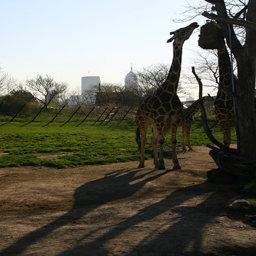
A tall giraffe eating leaves from a  tree.
a giraffe reaching up to get some food
Two giraffes that are standing in the dirt.
Several giraffes eat from high in the tree
A giraffe eating vegetation from a tall tree.